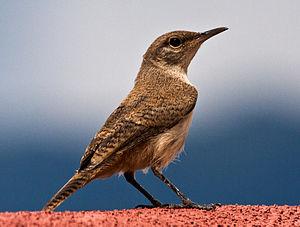
Le Troglodyte familier est une espèce de passereau appartenant à la famille des Troglodytidae.